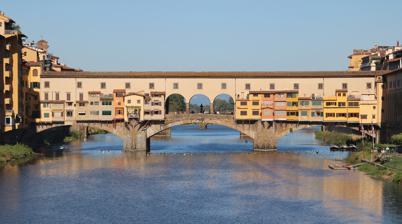
Building: Ponte Vecchio
Country: Italy
Year built: 1345
Bridge in Florence, Italy For other uses, see Ponte Vecchio (disambiguation) . Ponte Vecchio Coordinates 43°46′05″N 11°15′11″E / 43.76799°N 11.25316°E / 43.76799; 11.25316 Crosses Arno Locale Florence , Italy Characteristics Design Closed- spandrel segmental stone arch bridge Longest span 30 metres (98 ft) Location The Ponte Vecchio ( Italian pronunciation: [ˈponte ˈvɛkkjo] ; "Old Bridge") is a medieval stone closed- spandrel segmental arch bridge over the Arno , in Florence , Italy. The only bridge in Florence spared from destruction during World War II , it is noted for the shops built along it; building shops on such bridges was once a common practice. Butchers, tanners, and farmers initially occupied the shops; the present tenants are jewellers, art dealers, and souvenir sellers. The Ponte Vecchio's two neighbouring bridges are the Ponte Santa Trinita and the Ponte alle Grazie . The bridge connects Via Por Santa Maria (Lungarno degli Acciaiuoli and Lungarno degli Archibusieri) to Via de' Guicciardini (Borgo San Jacopo and Via de' Bardi). The name was given to what was the oldest Florentine bridge when the Ponte alla Carraia was built, then called Ponte Nuovo in contrast to the old one. Beyond the historical value, the bridge over time has played a central role in the city road system, starting from when it connected the Roman Florentia with the Via Cassia Nova commissioned by the emperor Hadrian in 123 AD. In contemporary times, despite being closed to vehicular traffic, the bridge is crossed by a considerable pedestrian flow generated both by its fame and by the fact that it connects places of high tourist interest on the two banks of the river: Piazza del Duomo , Piazza della Signoria on one side with the area of Palazzo Pitti and Santo Spirito in the Oltrarno . The bridge appears in the list drawn up in 1901 by the General Directorate of Antiquities and Fine Arts, as a monumental building to be considered national artistic heritage. History and construction The bridge spans the Arno at its narrowest point where it is believed that a bridge was first built in Roman times, when the via Cassia crossed the river at this point. The Roman piers were of stone, the superstructure of wood. The bridge first appears in a document of 996 and was destroyed by a flood in 1117 and reconstructed in stone. In 1218 the Ponte alla Carraia, a wooden structure, was established nearby which led to it being referred to as "Ponte Nuovo" relative to the older (Vecchio) structure. It was swept away again in 1333 except for two of its central piers, as noted by Giovanni Villani in his Nuova Cronica . It was rebuilt in 1345. This location marks one of the earliest crossings of the Arno in Florence, possibly originating from Roman times or even before. Although floods have repeatedly damaged it, the current bridge has stood since approximately 1339-1345. For many years, the only older bridge in the city was the Rubaconte bridge, built nearly a century earlier. But after significant 19th-century modifications and its destruction in 1944, the Ponte Vecchio claimed its title as the oldest bridge in Florence. Giorgio Vasari recorded the traditional view of his day that attributed its design to Taddeo Gaddi — besides Giotto one of the few artistic names of the trecento still recalled two hundred years later. Modern historians present Neri di Fioravanti as a possible candidate as the builder. Sheltered in a little loggia at the central opening of the bridge is a weathered dedication stone, which once read Nel trentatrè dopo il mille-trecento, il ponte cadde, per diluvio dell' acque: poi dieci anni, come al Comun piacque, rifatto fu con questo adornamento . The Torre dei Mannelli was built at the southeast corner of the bridge to defend it. The bridge consists of three segmental arches: the main arch has a span of 30 meters (98 feet), and the two side arches each span 27 meters (89 feet). The rise of the arches is between 3.5 and 4.4 metres (11½ to 14½ feet), and the span-to-rise ratio is 5:1. The shallow segmental arches, which require fewer piers than the semicircular arch traditionally used by Romans, enabled ease of access and navigation for animal-drawn carts. Another notable design element is the large piazza at the center of the bridge that Leon Battista Alberti described as a prominent ornament in the city. A stone with an inscription from Dante ( Paradiso xvi. 140-7) records the spot at the entrance to the bridge where Buondelmonte de' Buondelmonti was murdered by the Amidei clan in 1215, which began the urban fighting of the Guelfs and Ghibellines . The bridge has always hosted shops and merchants  who displayed their goods on tables before their premises, after authorization by the Bargello (a sort of a lord mayor, a magistrate and a police authority). Later additions and changes Vasari Corridor from Palazzo Vecchio to Palazzo Pitti In order to connect the Palazzo Vecchio (Florence's town hall) with the Palazzo Pitti , in 1565 Cosimo I de' Medici had Giorgio Vasari build the Vasari Corridor , part of which runs above the Ponte Vecchio. To enhance the prestige and clean up the bridge, a decree was made in 1565 that excluded butchers from this bridge (only goldsmiths and jewellers are allowed) that is in effect to this day. The association of butchers had monopolized the shops on the bridge since 1442. The back shops ( retrobotteghe ) that may be seen from upriver were added in the seventeenth century. 20th century In 1900, to honour and mark the fourth century of the birth of the great Florentine sculptor and master goldsmith Benvenuto Cellini , the leading goldsmiths of the bridge commissioned the Florentine sculptor, Raffaello Romanelli , to create a bronze bust of Cellini to stand atop a fountain in the middle of the Eastern side of the bridge, where it stands to this day. Damage shown shortly after liberation in August 1944 during World War II During World War II , the Ponte Vecchio was not destroyed by the German army during their retreat at the advance of the British 8th Army on 4 August 1944, unlike all the other bridges in Florence. This was, according to many locals and tour guides, because of an express order by Hitler . Access to the Ponte Vecchio was, however, obstructed by the destruction of the buildings at both ends of the bridge, which have since been rebuilt using a combination of original and modern designs. The bridge was severely damaged in the 1966 flood of the Arno . Between 2005 and 2006, 5,500 padlocks, known as love locks , which were attached to the railings around the bust of Cellini, were removed by the city council. According to the council, the padlocks were aesthetically displeasing and damaged the bust and its railings. There is now a fine for attaching love locks to the bridge. An announcement in April 2024 stated that work would be completed on the bridge, including a cleaning, an upgrade of the replacement joints previously installed, strengthening of the stone and restoration of the footpath's stone. Panorama Panoramic view of the Ponte Vecchio, from the west. In art The bridge is mentioned in the aria " O mio babbino caro " by Giacomo Puccini . Wall mural in Grossi Florentino , executed by students of Napier Waller under supervision A comparison of the side elevation of the Ponte Vecchio to the side elevations of some of the most notable bridges around the world on the same scale (click for interactive version) See also Wikimedia Commons has media related to Ponte Vecchio . Krämerbrücke Pulteney Bridge Rialto Bridge Notes